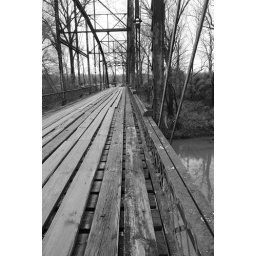
The old wooden bridge near Heavner, Oklahoma, now abandoned.